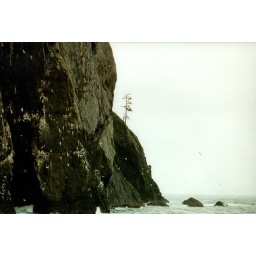
tree near ocean